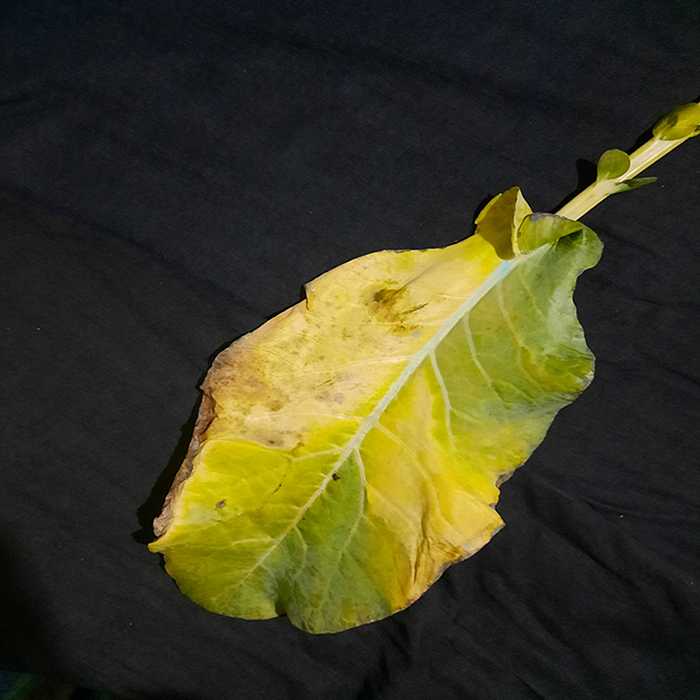
Plant: Cauliflower
Label: Black Rot